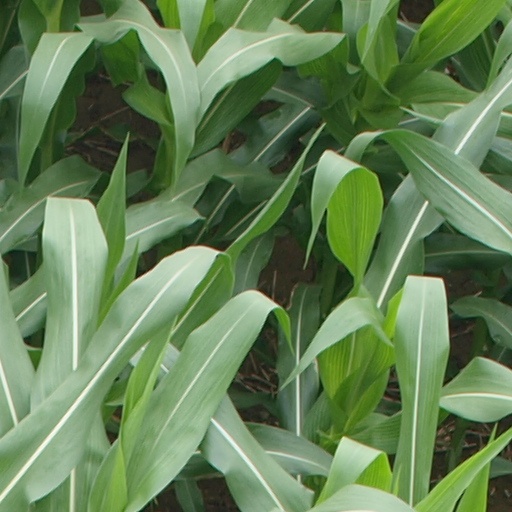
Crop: maize; corn